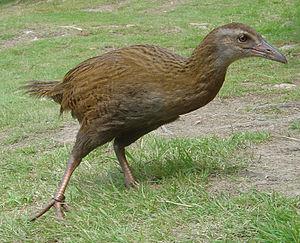
Un weka (Gallirallus australis) photographié sur la piste de la reine Charlotte, dans les Marlborough Sounds en Nouvelle-Zélande
Le genre Gallirallus regroupe plusieurs espèces d'oiseaux appartenant à la famille des Rallidae.
Les oiseaux inaptes au vol sont des oiseaux dont la capacité à voler a disparu au cours de l'évolution.